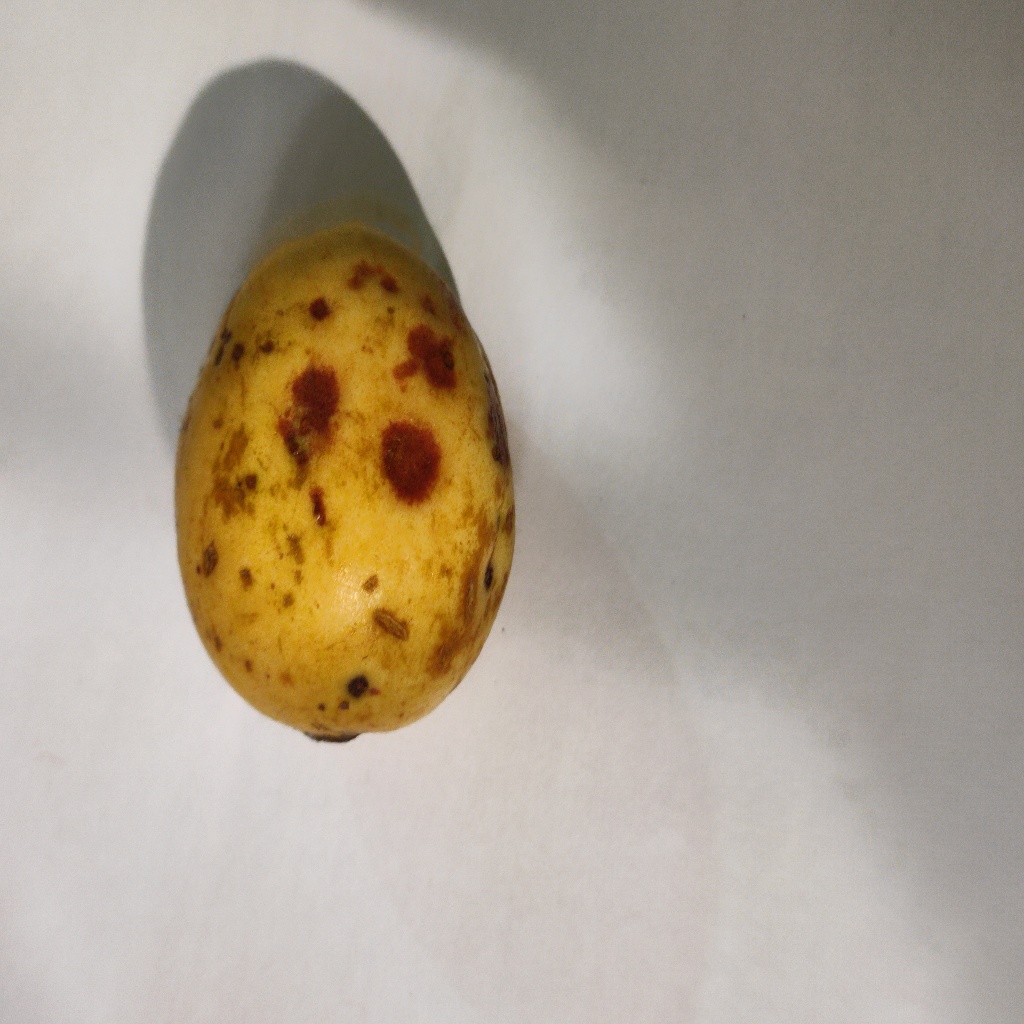
Crop: guava
Quality class: Defect